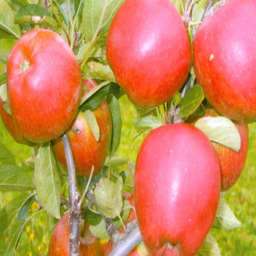
Label: Apple